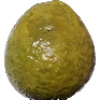
Label: guava